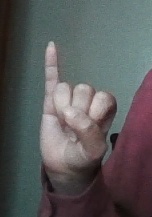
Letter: meem